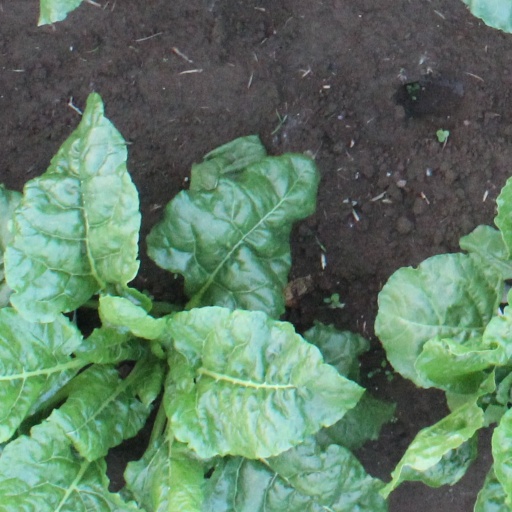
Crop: sugar beet